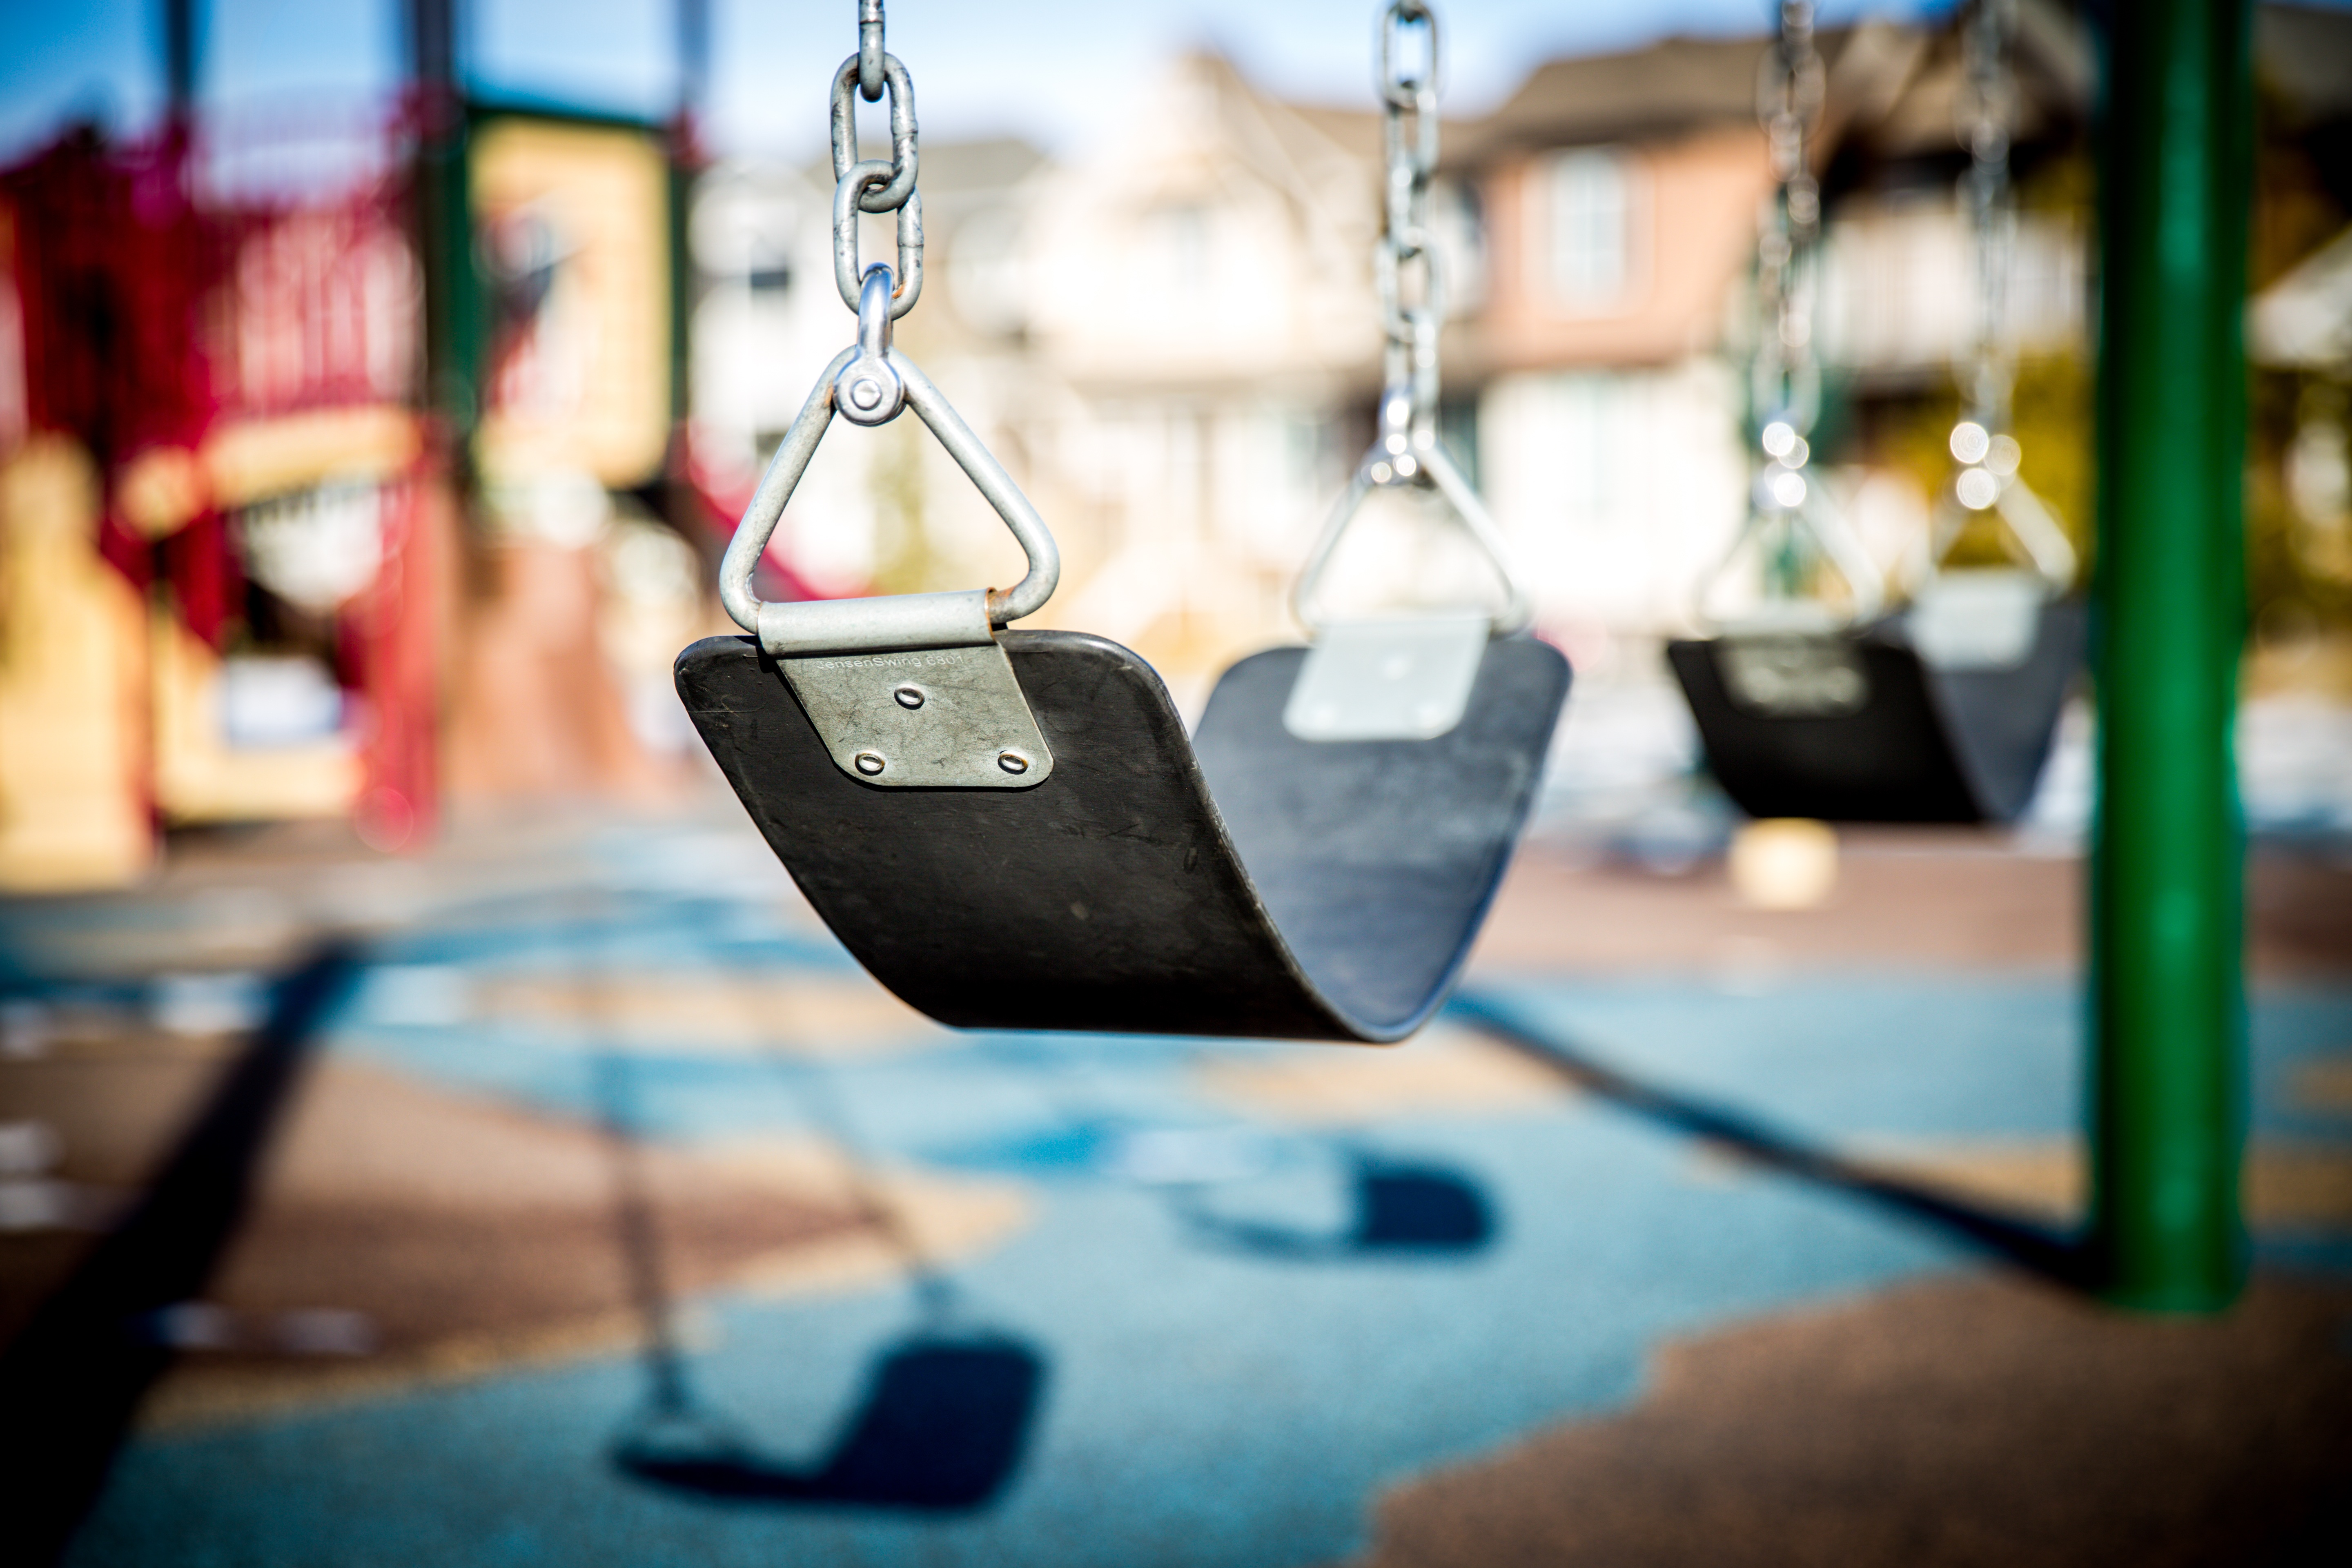
play, glass, color, park, child, blue, swing, activity, art, fun, happy, playground, enjoyment, shape, children playing, kids playground